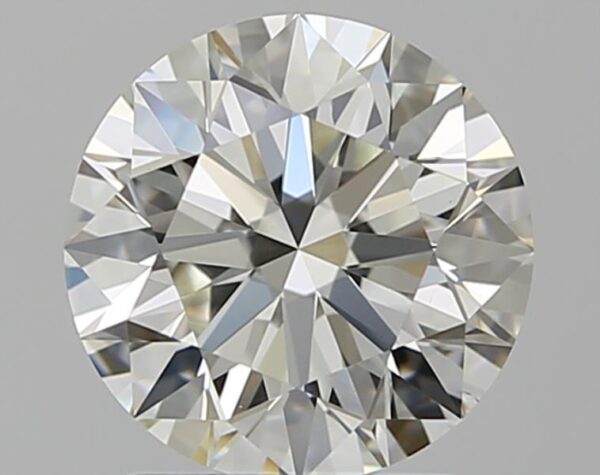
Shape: round
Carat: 1.51
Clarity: VVS2
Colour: J
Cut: EX
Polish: EX
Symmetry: EX
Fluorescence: F
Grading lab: GIA
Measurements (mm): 7.31 x 7.34 x 4.55